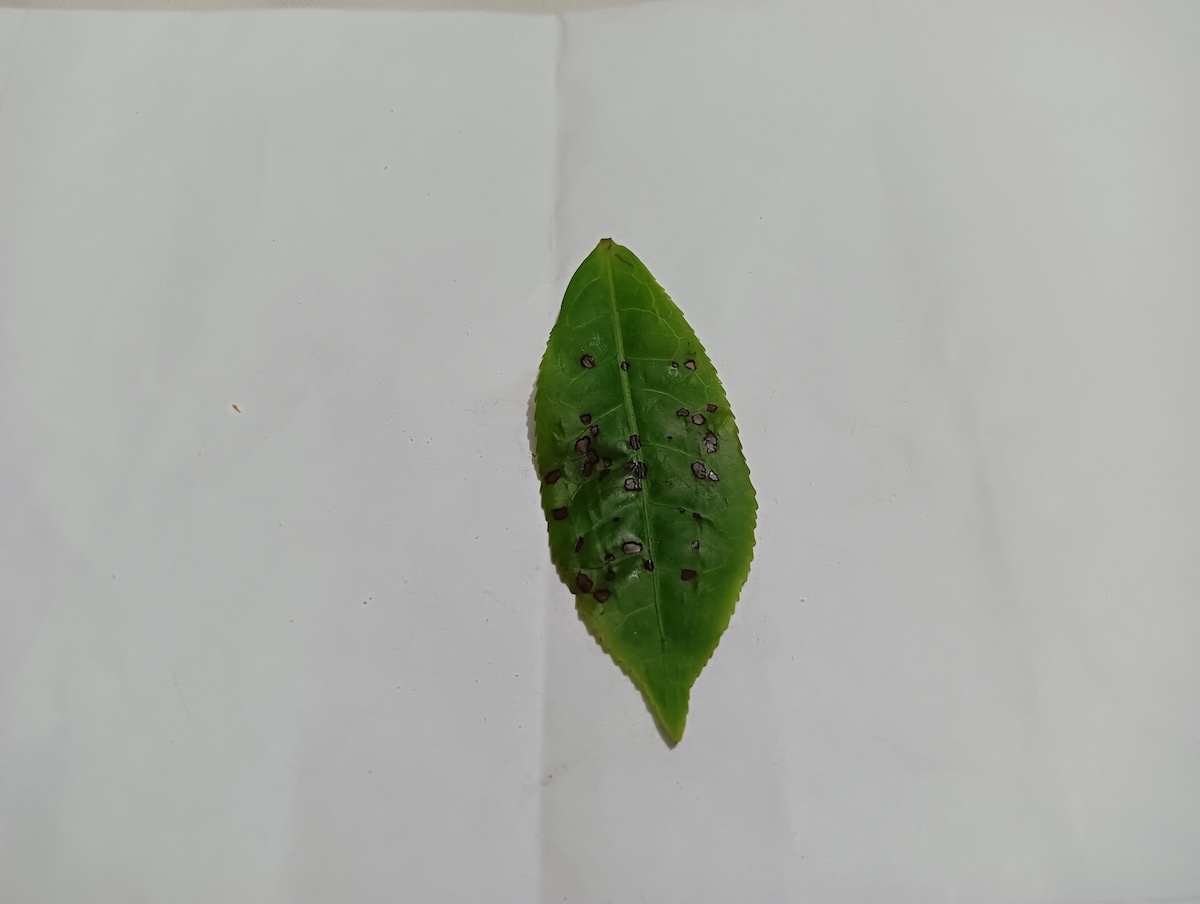
Label: Helopeltis